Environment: real
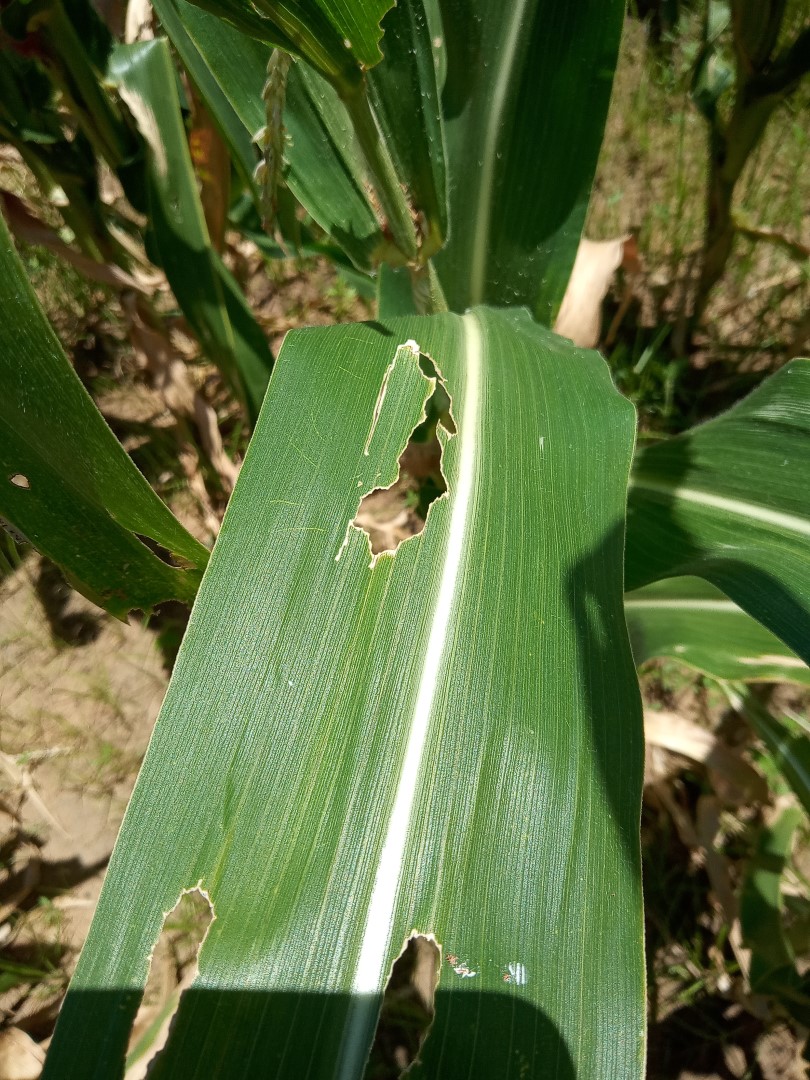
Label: fall_armyworm